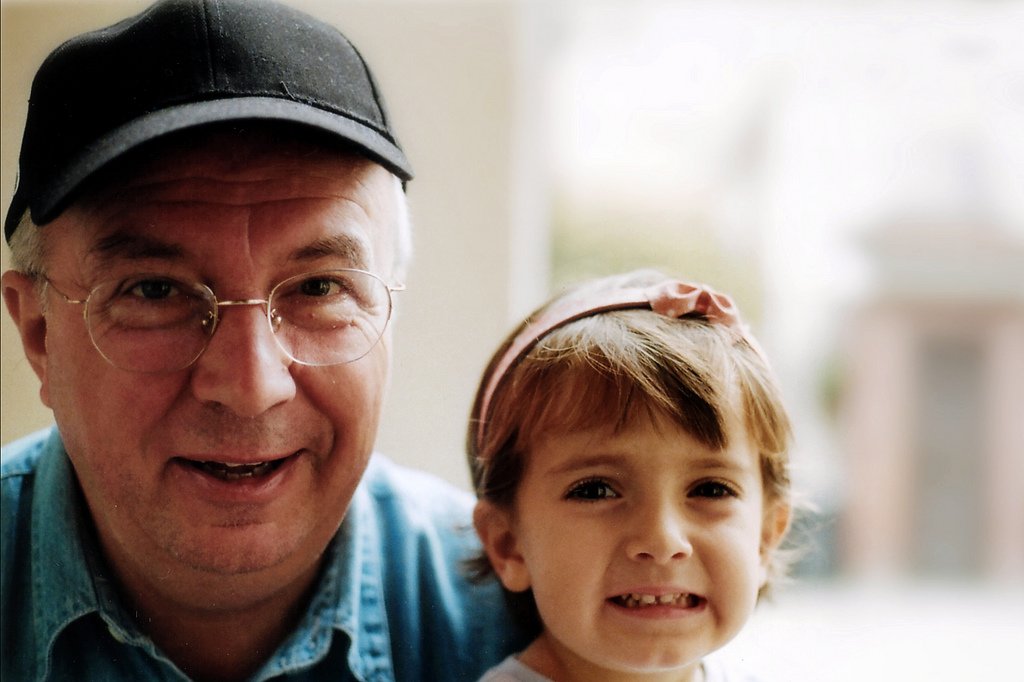
Label: not_food